Renée Montagne

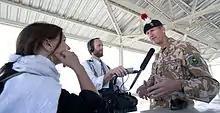
Montagne (far left) interviewing British Brigadier General David Paterson in Kabul, Afghanistan, in 2010

In May 2004, Montagne and Steve Inskeep became interim co-hosts for NPR's "Morning Edition", replacing long-time host Bob Edwards who was reassigned as a senior correspondent. They became permanent co-hosts in December 2004.